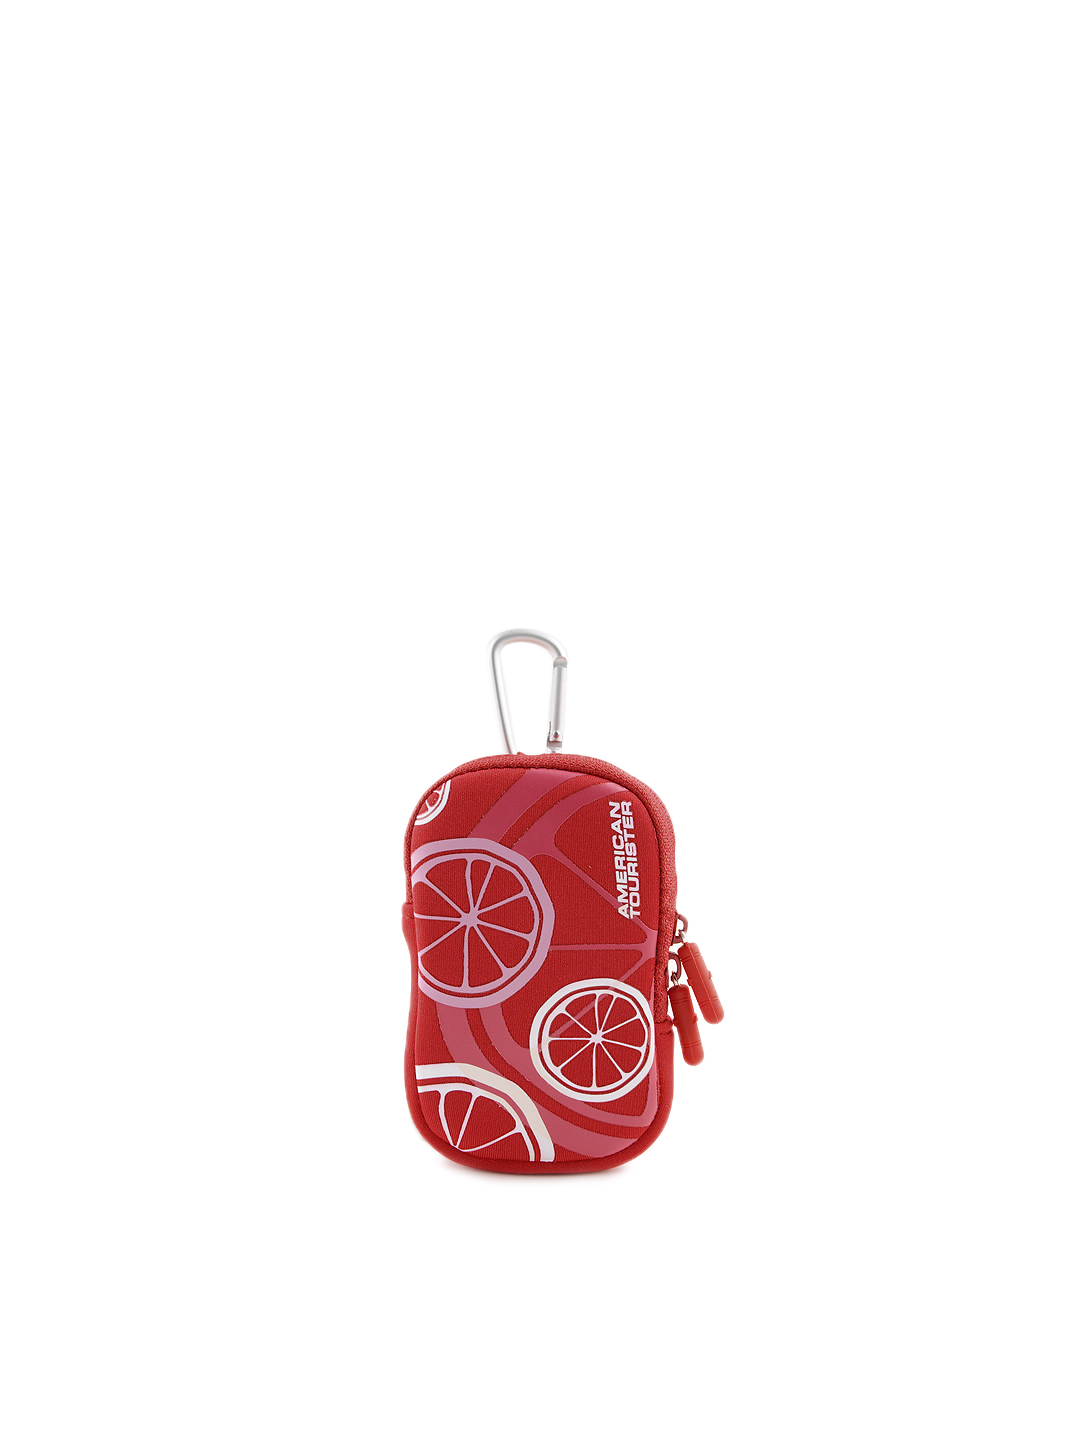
American Tourister Unisex Red Camera Bag
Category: Accessories / Bags / Mobile Pouch
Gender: Unisex
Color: Red
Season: Summer 2015
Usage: Casual